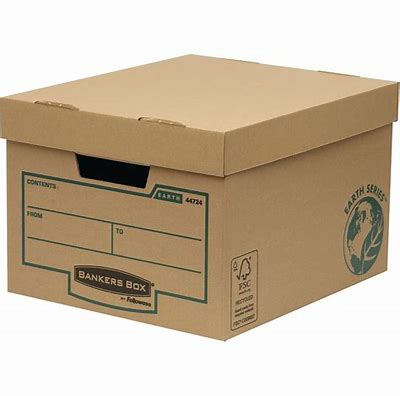
Label: cardboard